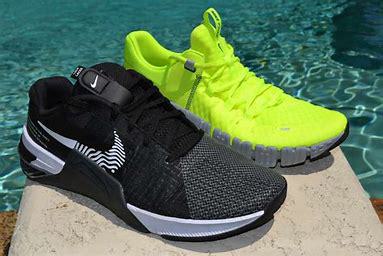
Brand: Nike
Model: Free Metcon 5